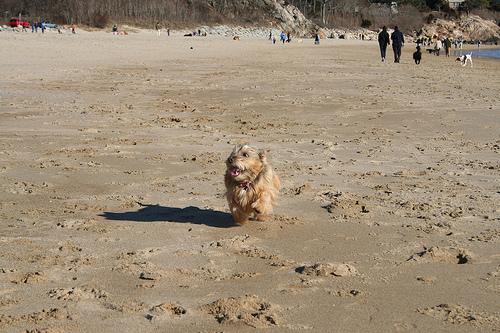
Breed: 203-n000016-Norwich_terrier